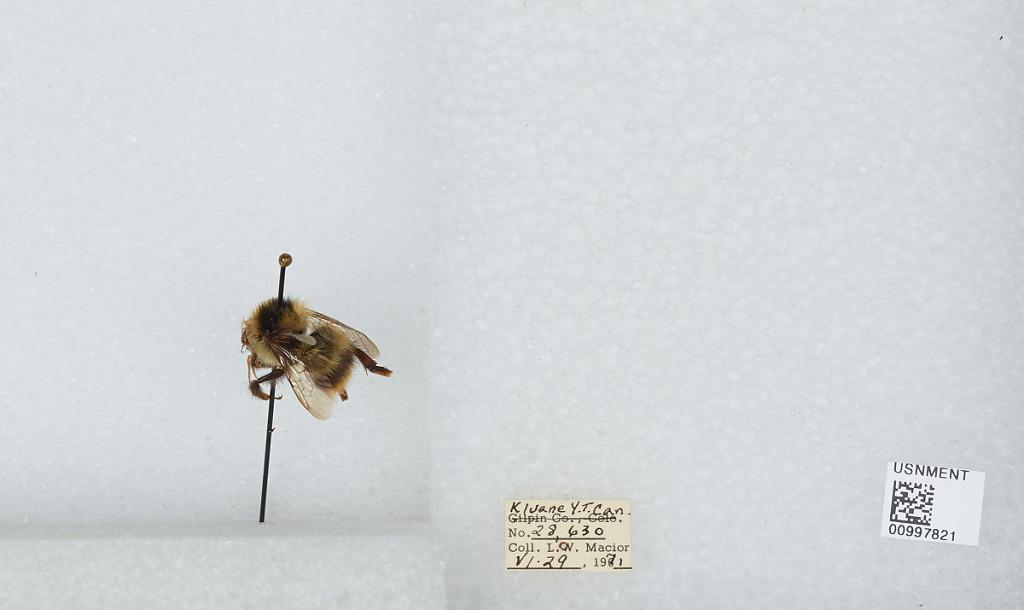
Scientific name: Bombus (Pyrobombus) frigidus Smith
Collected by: L. Macior
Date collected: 1971-6-29
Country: Canada
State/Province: Yukon Territory
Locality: Kluane
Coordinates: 60.75, -139.5